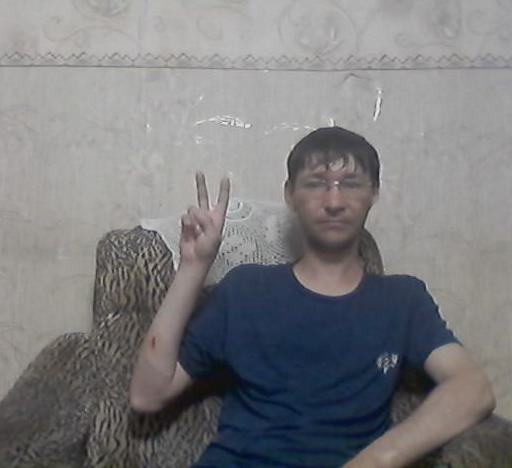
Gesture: peace